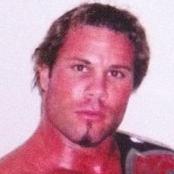
Age: 22